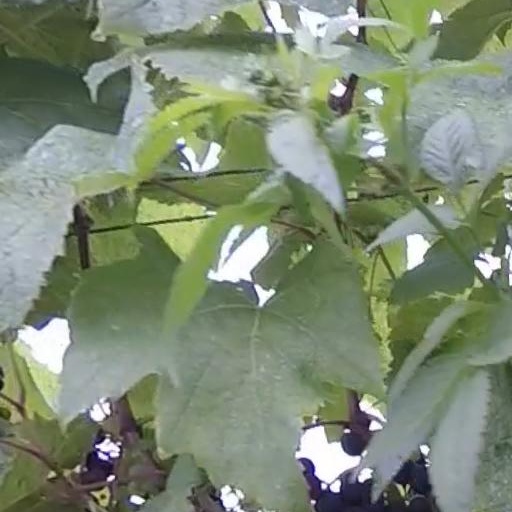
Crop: grape